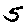
Label: 5